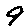
Label: 9